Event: Nepal Earthquake
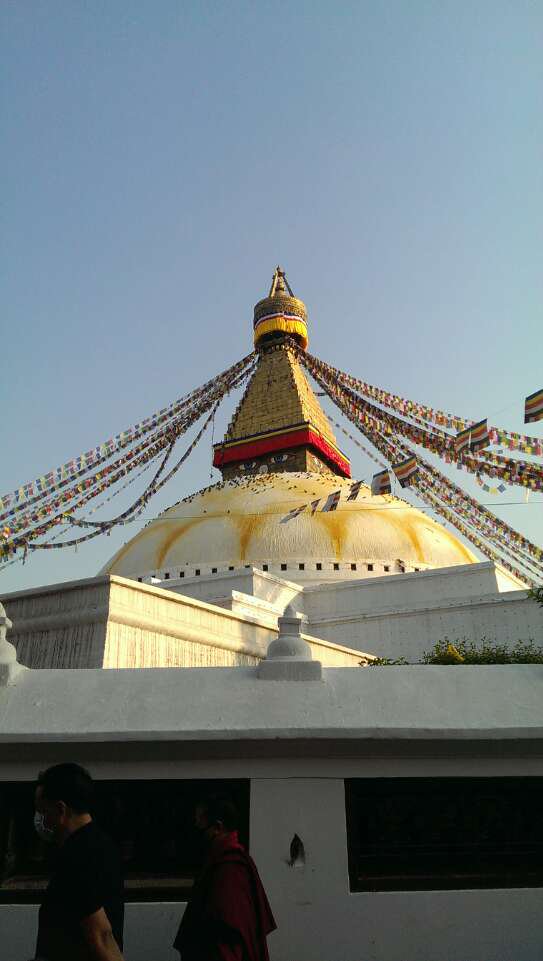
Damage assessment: no_damage